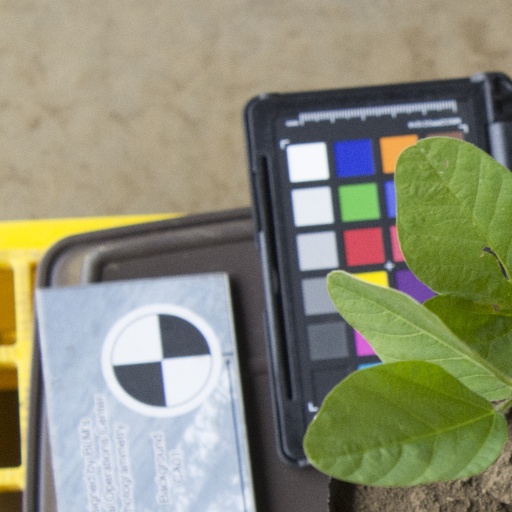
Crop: soybean